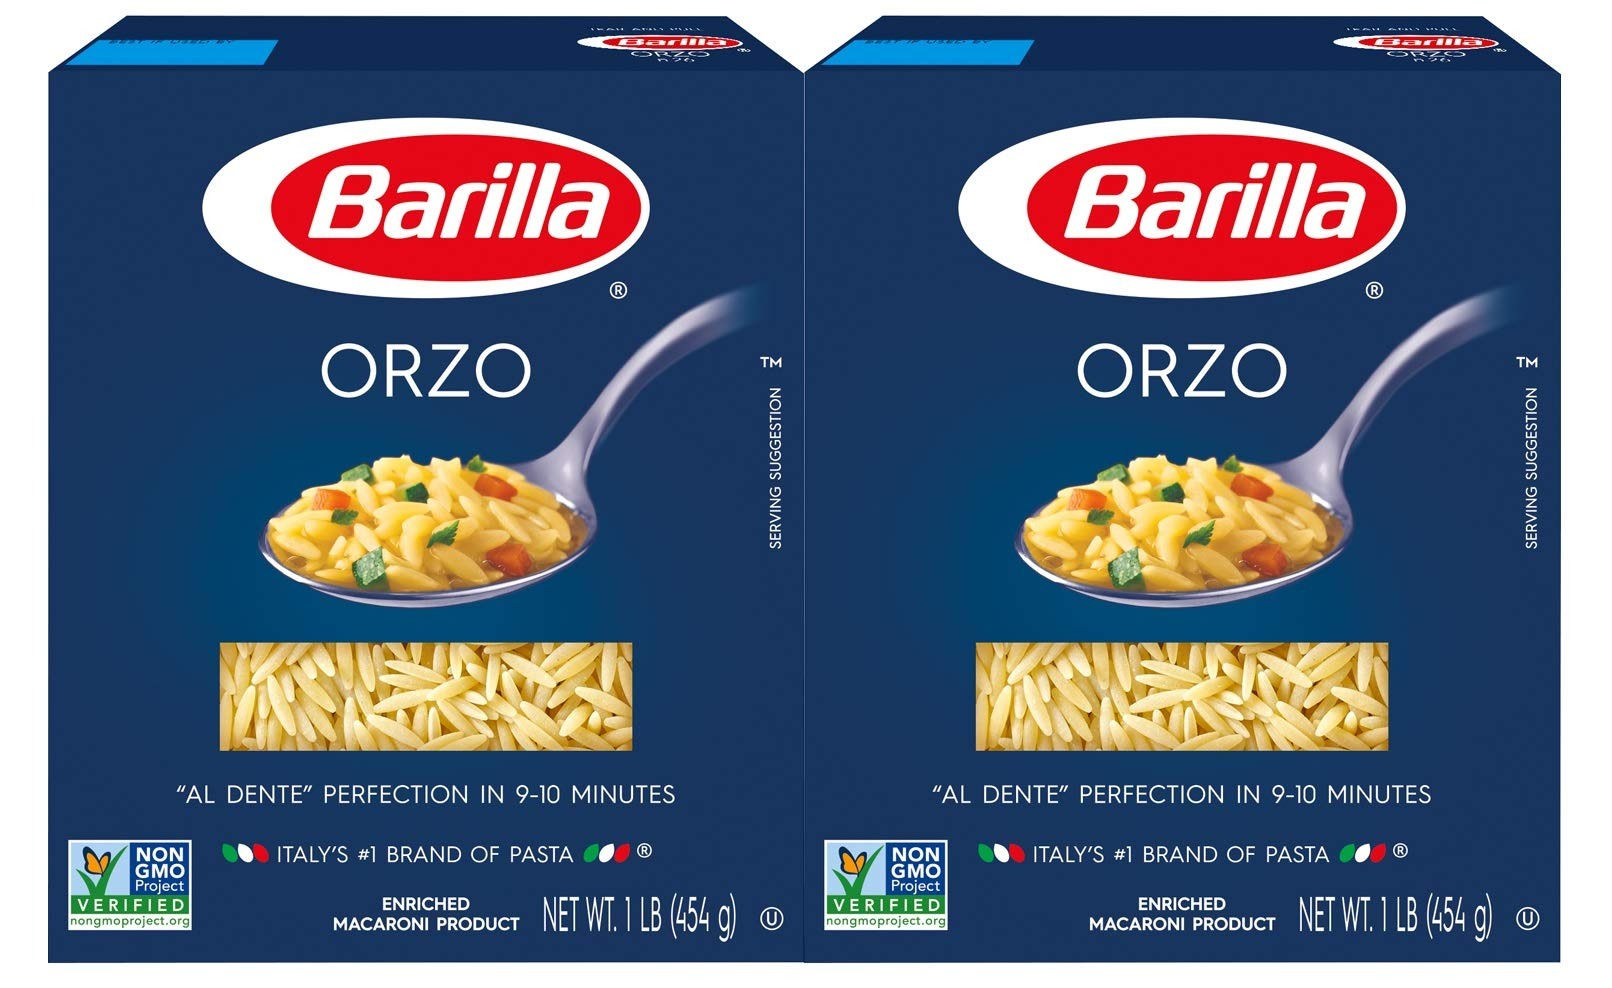
Item Name: Pasta,Orzo
Product Description: 2
Value: 32.0
Unit: Ounce

Price: 12.1